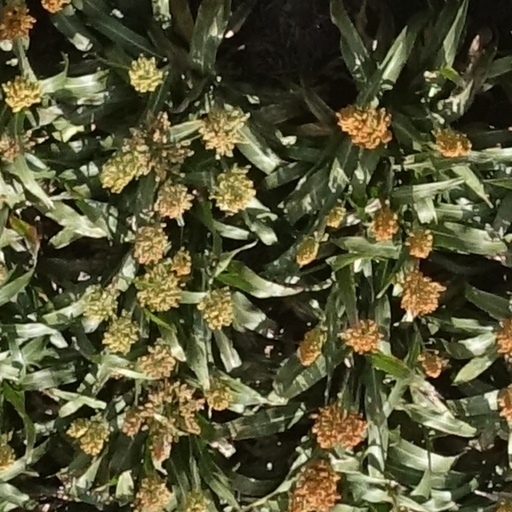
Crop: sorghum